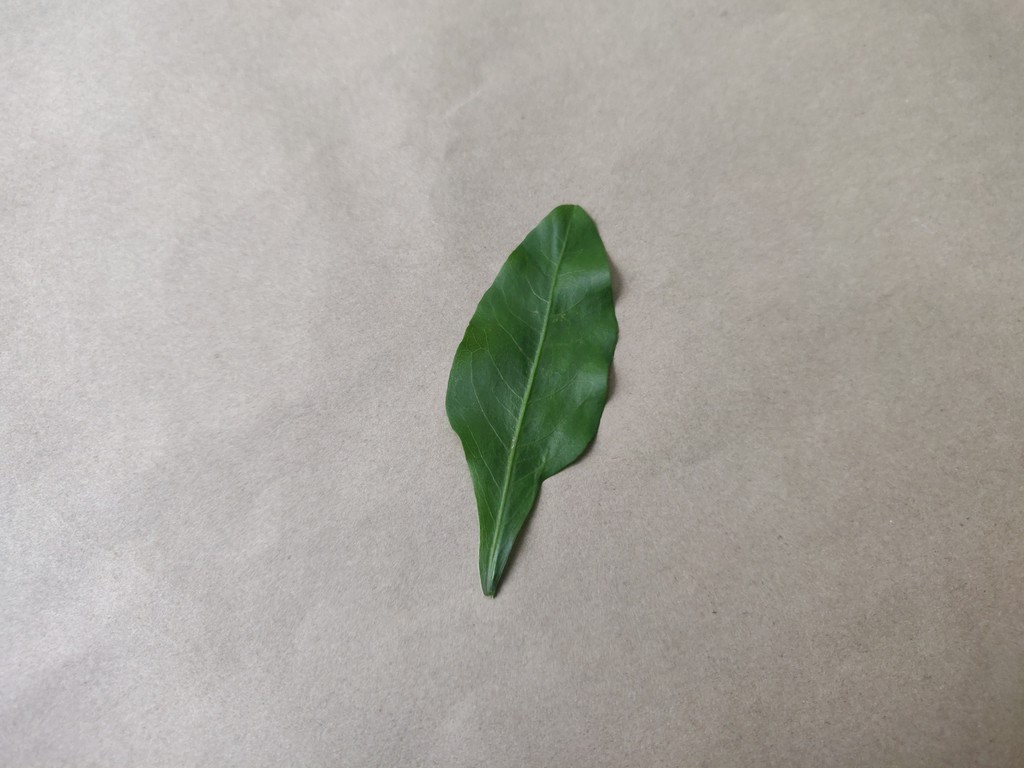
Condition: Healthy
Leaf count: single
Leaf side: front